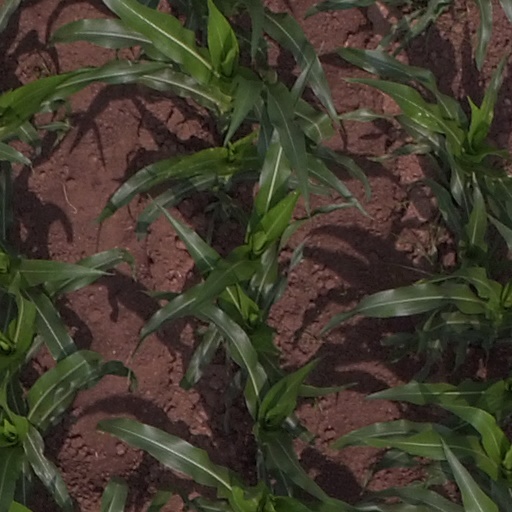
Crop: maize; corn